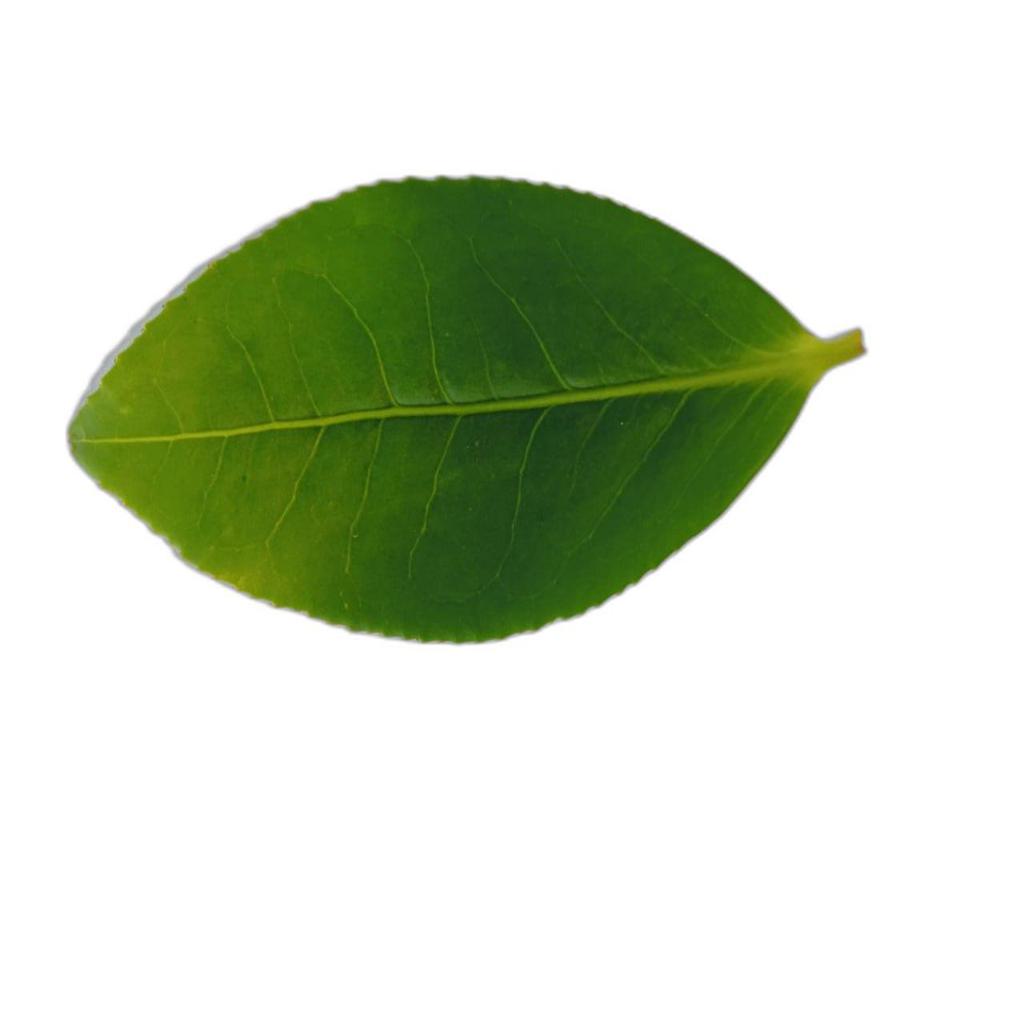
Label: Healthy